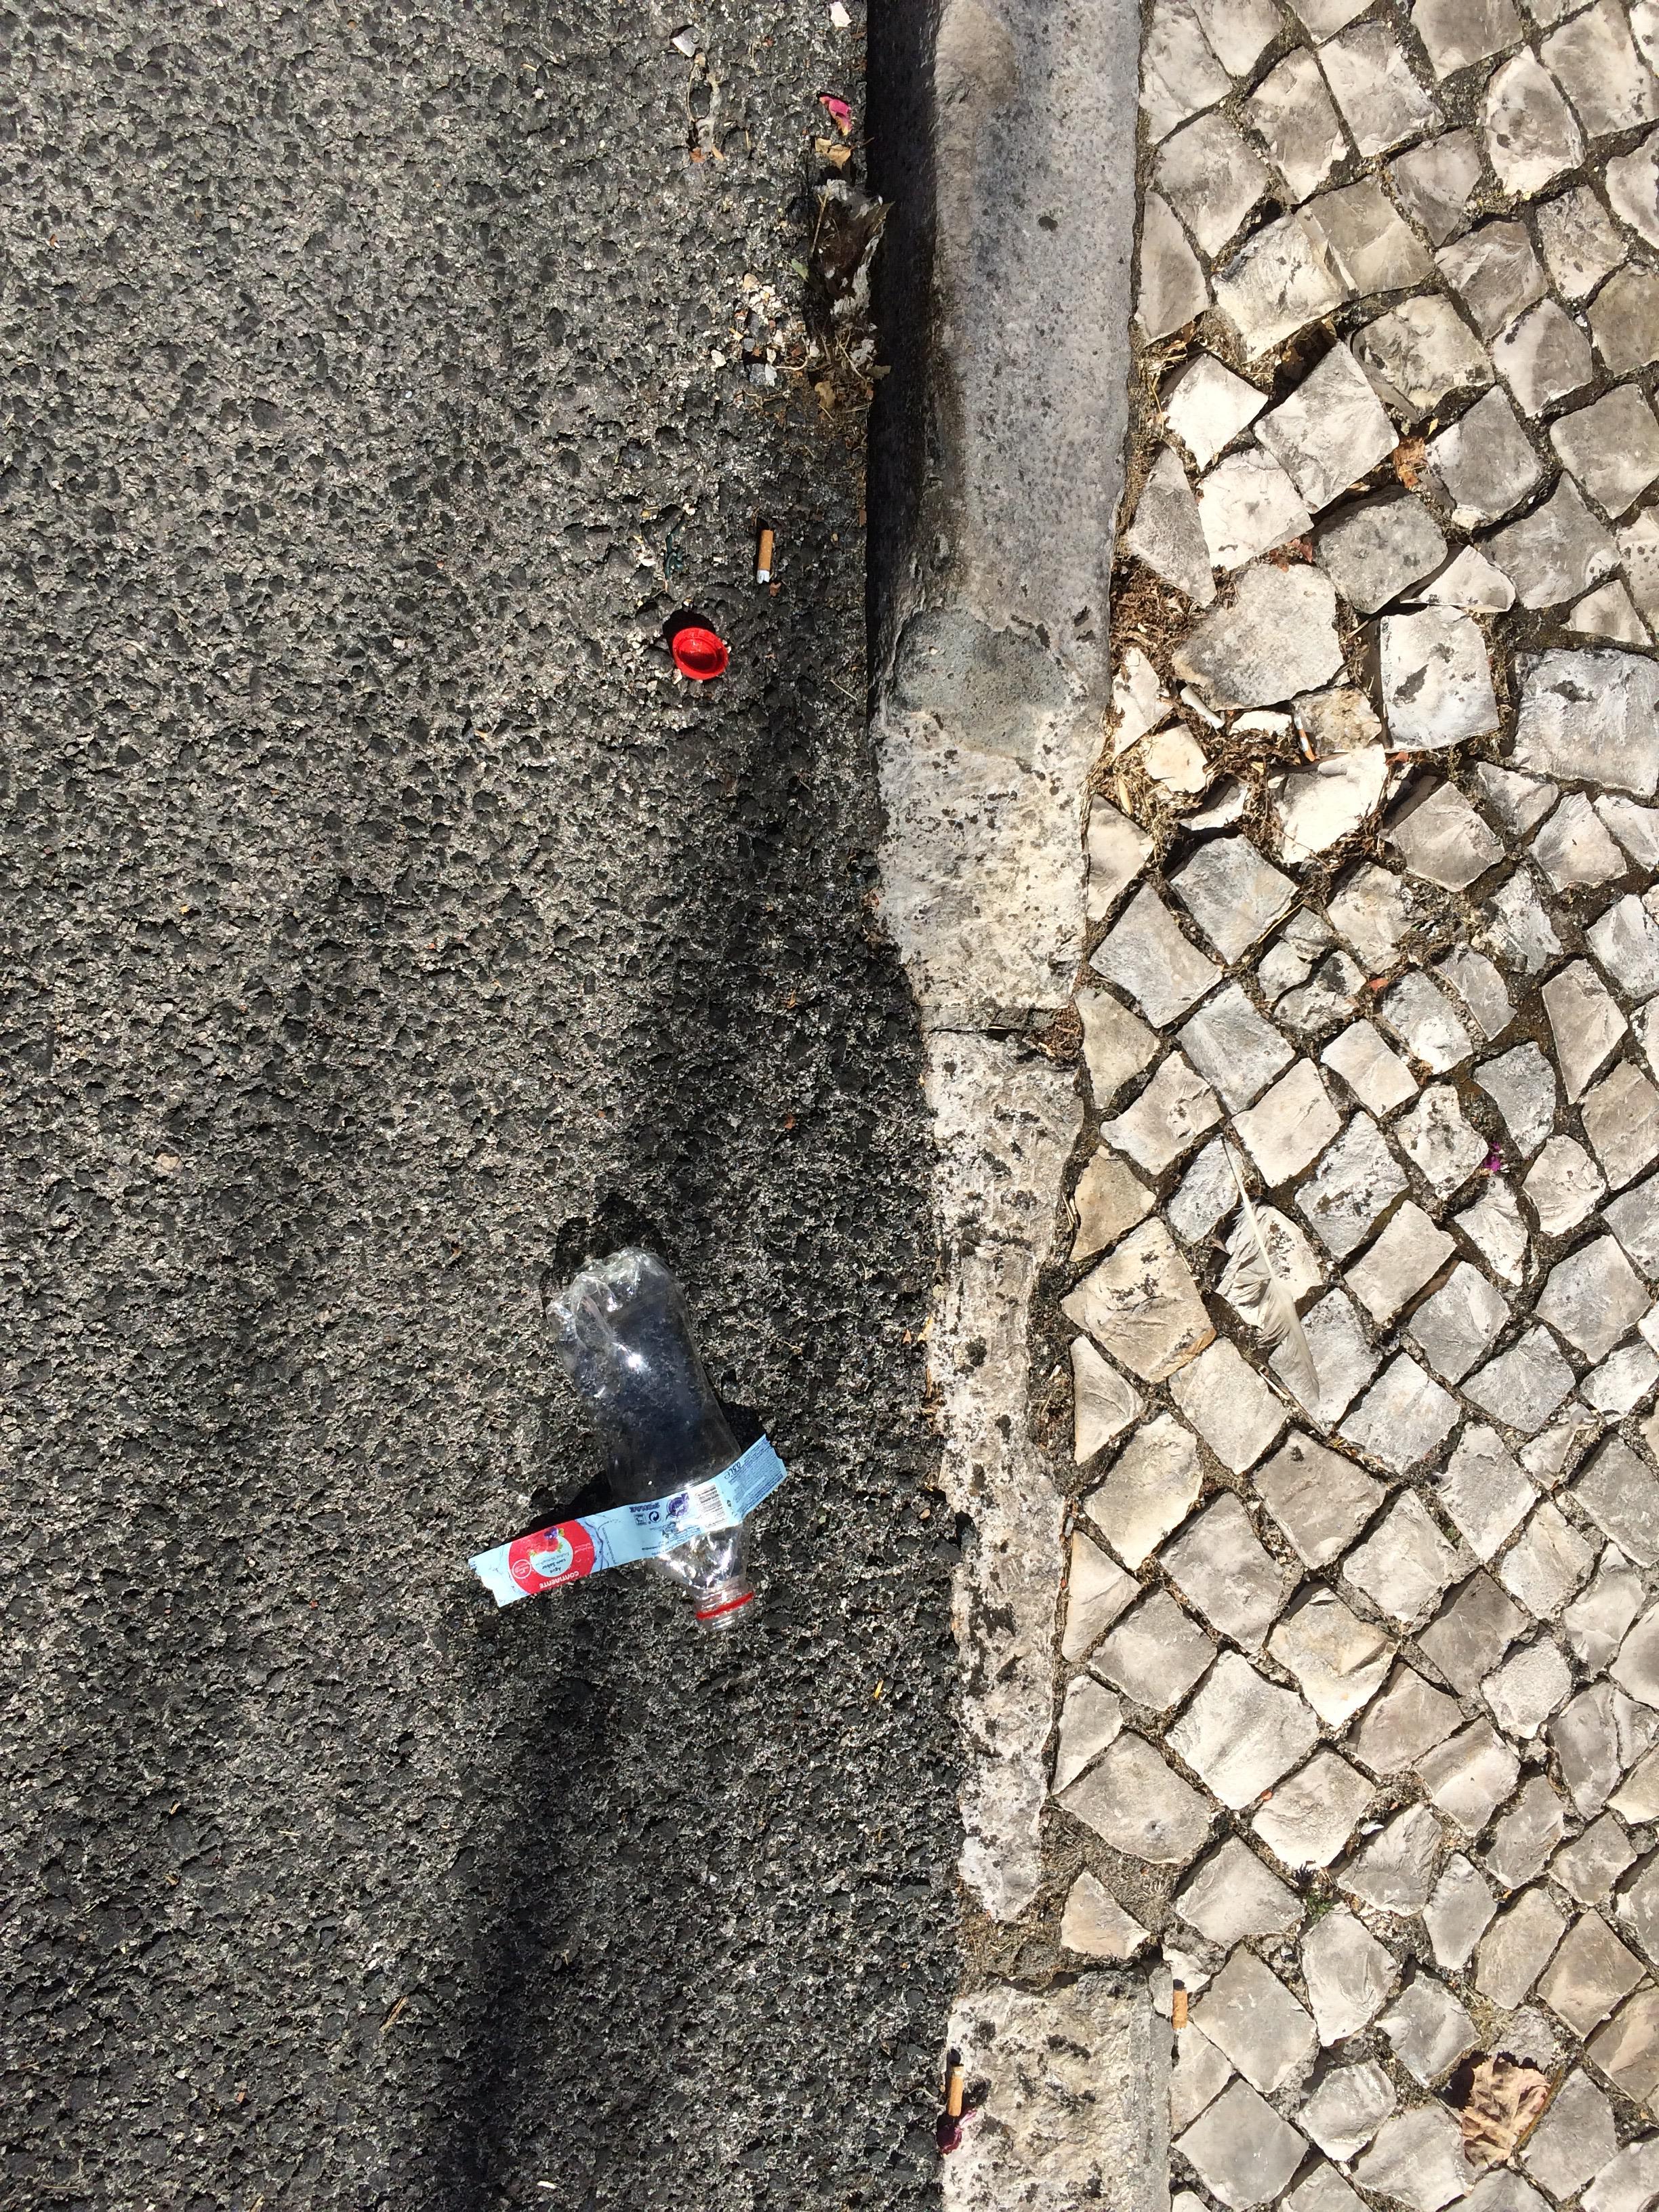
Object: Plastic bottle cap (Bottle cap)

Object: Clear plastic bottle (Bottle)

Object: Wrapping paper (Paper)

Object: Cigarette (Cigarette)

Object: Cigarette (Cigarette)

Object: Cigarette (Cigarette)

Object: Cigarette (Cigarette)